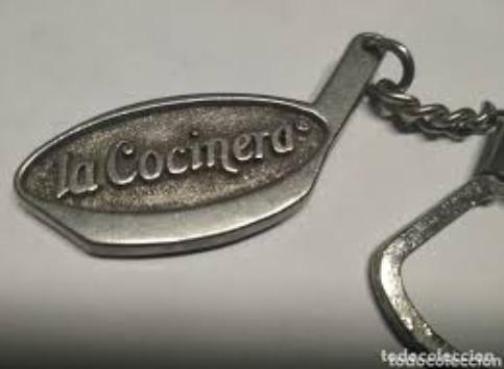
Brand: la cocinera
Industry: Food